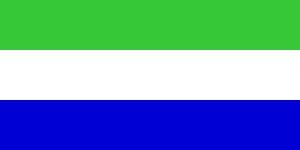
Les îles Galápagos sont un archipel et une province de l'Équateur situé dans le Nord-Est de l'océan Pacifique sud, à la latitude de l'équateur.